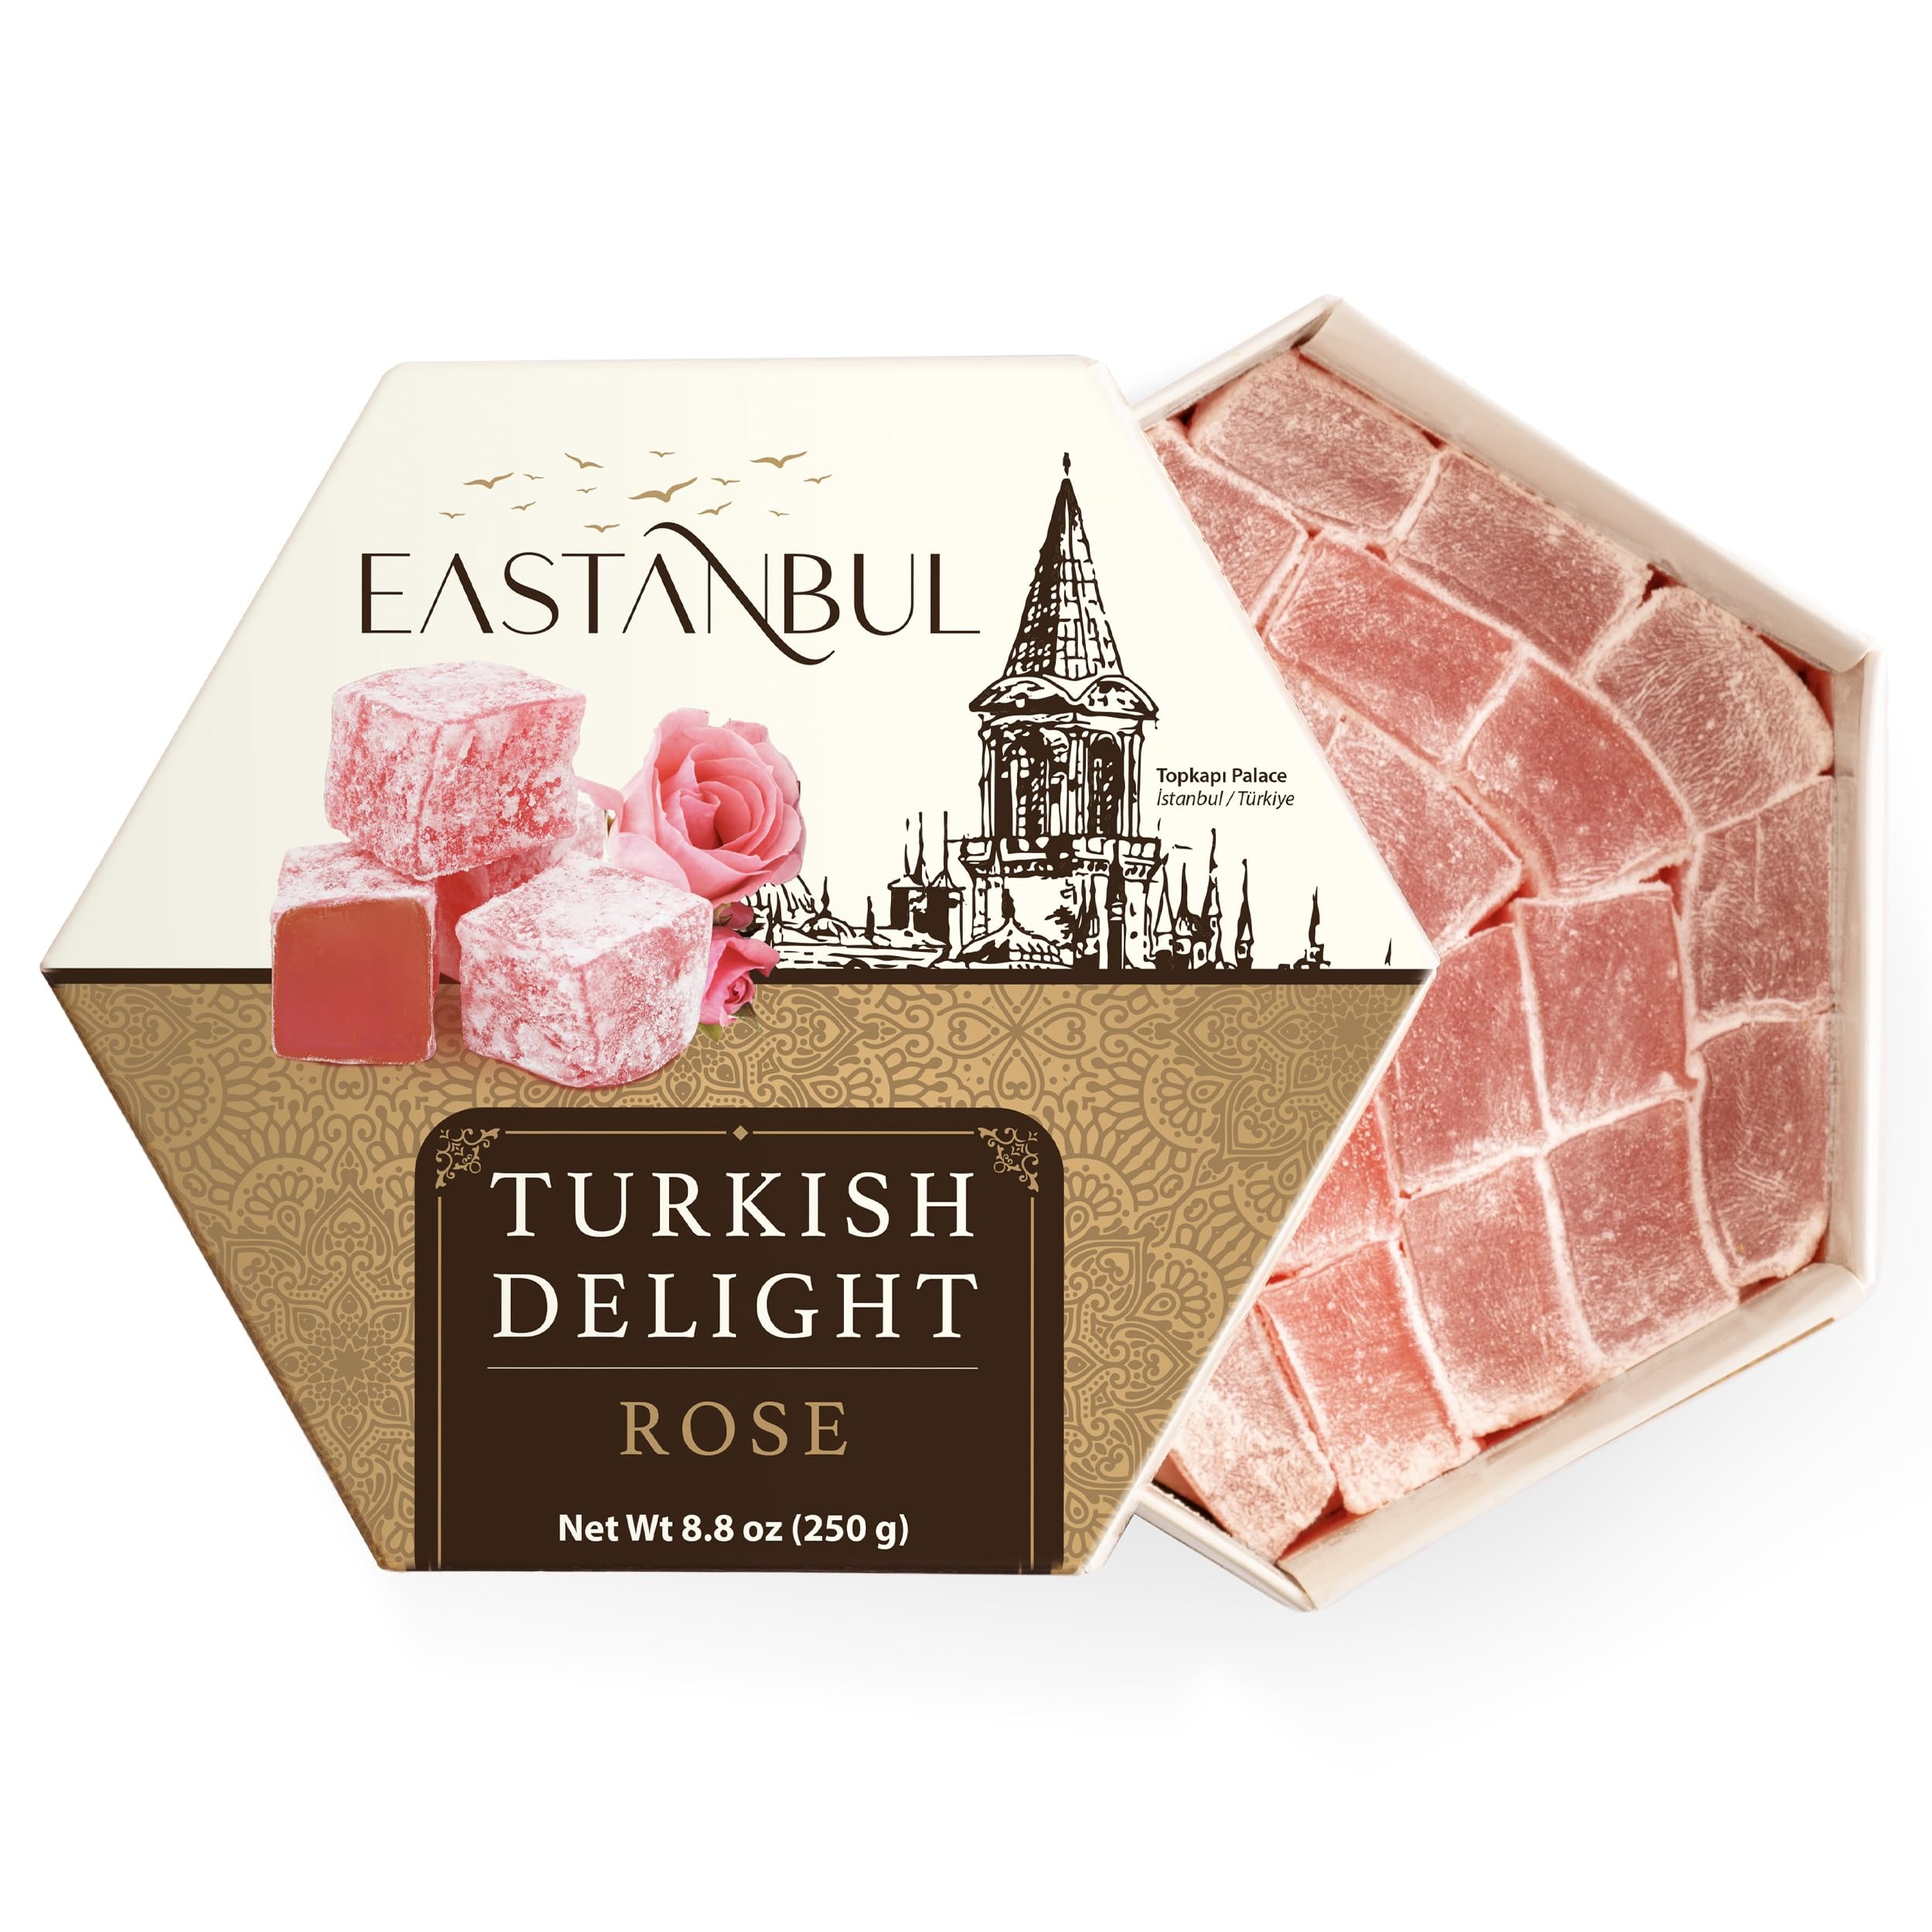
Item Name: Eastanbul Turkish Delight Rose, 8.8oz, Turkish Delights Candy, Rose Candy, Lokum, Loukoumi, Narnia Gifts, Vegan Gifts, Gluten Free, No Synthetic Ingredient, No Artificial Coloring
Bullet Point 1: GET TO KNOW TURKISH DELIGHTS CANDY: Yes, Edmund was captivated by White Witch with classic Turkish Delight rose flavor in Chronicles of Narnia. And Yes, Baron Zemo utilizes Turkish Delights Candy as the villain's trick and calls them irresistible. Connotations such as temptation, sinfulness, or remorse are a bit harsh for our delicate and pure-hearted rose flavored candy, but all could be deemed OK from various aspects
Bullet Point 2: SOPHISTICATED ASMR CANDY W/ ONLY A FEW BASIC INGREDIENTS: Classic Turkish Delights Candy (Lokum) has only a few ingredients but is far from being easy to make. Just a little exemplary tip: To prevent any irregularities in the consistency or the occurrence of sugar crystals, two people must take turns stirring the starch, doing it exactly the same way . So the immaculate flavor and the supreme texture that creates the ASMR effect are the results of such established methods
Bullet Point 3: EASTANBUL ROSE TURKISH DELIGHT: We are excited to present our decadent floral candy to the taste of those who cannot journey to Istanbul :bridge_at_night: but still desire the authentic flavor. Thanks to the top-notch beet sugar and perfectly cut proportions, neither our Turkish rose candy nor its confectioner's powdered sugar coating leaves a throat-burning aftertaste. Our foreign candy is packaged in a stylish hexagonal luxury gift box which is an old oriental gifting tradition
Bullet Point 4: VEGAN & CLEAN INGREDIENTS: No Artificial coloring, Glucose, Corn Syrup, or Fructose. No "Nature Identical" Flovors. Rose has a distinct symbolic value in Turkish culture and is the oldest five-star flavor used in the earliest versions of Traditional Turkish Delight Candy. So, our natural rose flavor is derived from real rose petals as ancient palace confectioners did. In other words, It is not rose-scented or rose perfume-y ; Simply, it is a delectable vegan & nut-free rose goodness
Bullet Point 5: VERSATILE: Our Turkish snack box decently satisfies your sweet tooth in any circumstance with its subtle and not overpowering rose flower and soft and chewy texture with just the right consistency. It goes lovely with hot beverages like coffee or rose tea. Best Valentine's Day gift for your significant other. Enjoy it as a yummy after-dinner treat and much more, and compare it with its far or near counterparts in other world confections such as Crystal Candy, Marzipan Candy, or Kohakutou
Product Description: <ul><li>0.5 lb /250 gr</li><li>Rose Turkish Delights</li><li>Style: Classic &amp; Nutfree, Narnia Style&nbsp;</li><li>Authentic Sweets Gift Box For Your Beloved</li><li>Vegan Floral Candy and Gluten-Free After Dinner Treat</li><li>Contains ≈ 24 Pieces per Box</li><li>Best Gift for Any Occasion</li><li>Recommended Serving Size: 3 Piece</li><li>Random Fun Fact: It's a common belief that the first variety of Turkish delight was rose-flavored</li></ul>
Value: 8.0
Unit: Ounce

Price: 8.99